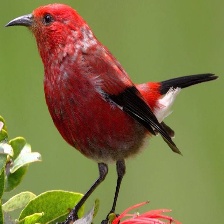
Species: APAPANE
Scientific name: HIMATIONE SANGUINEA